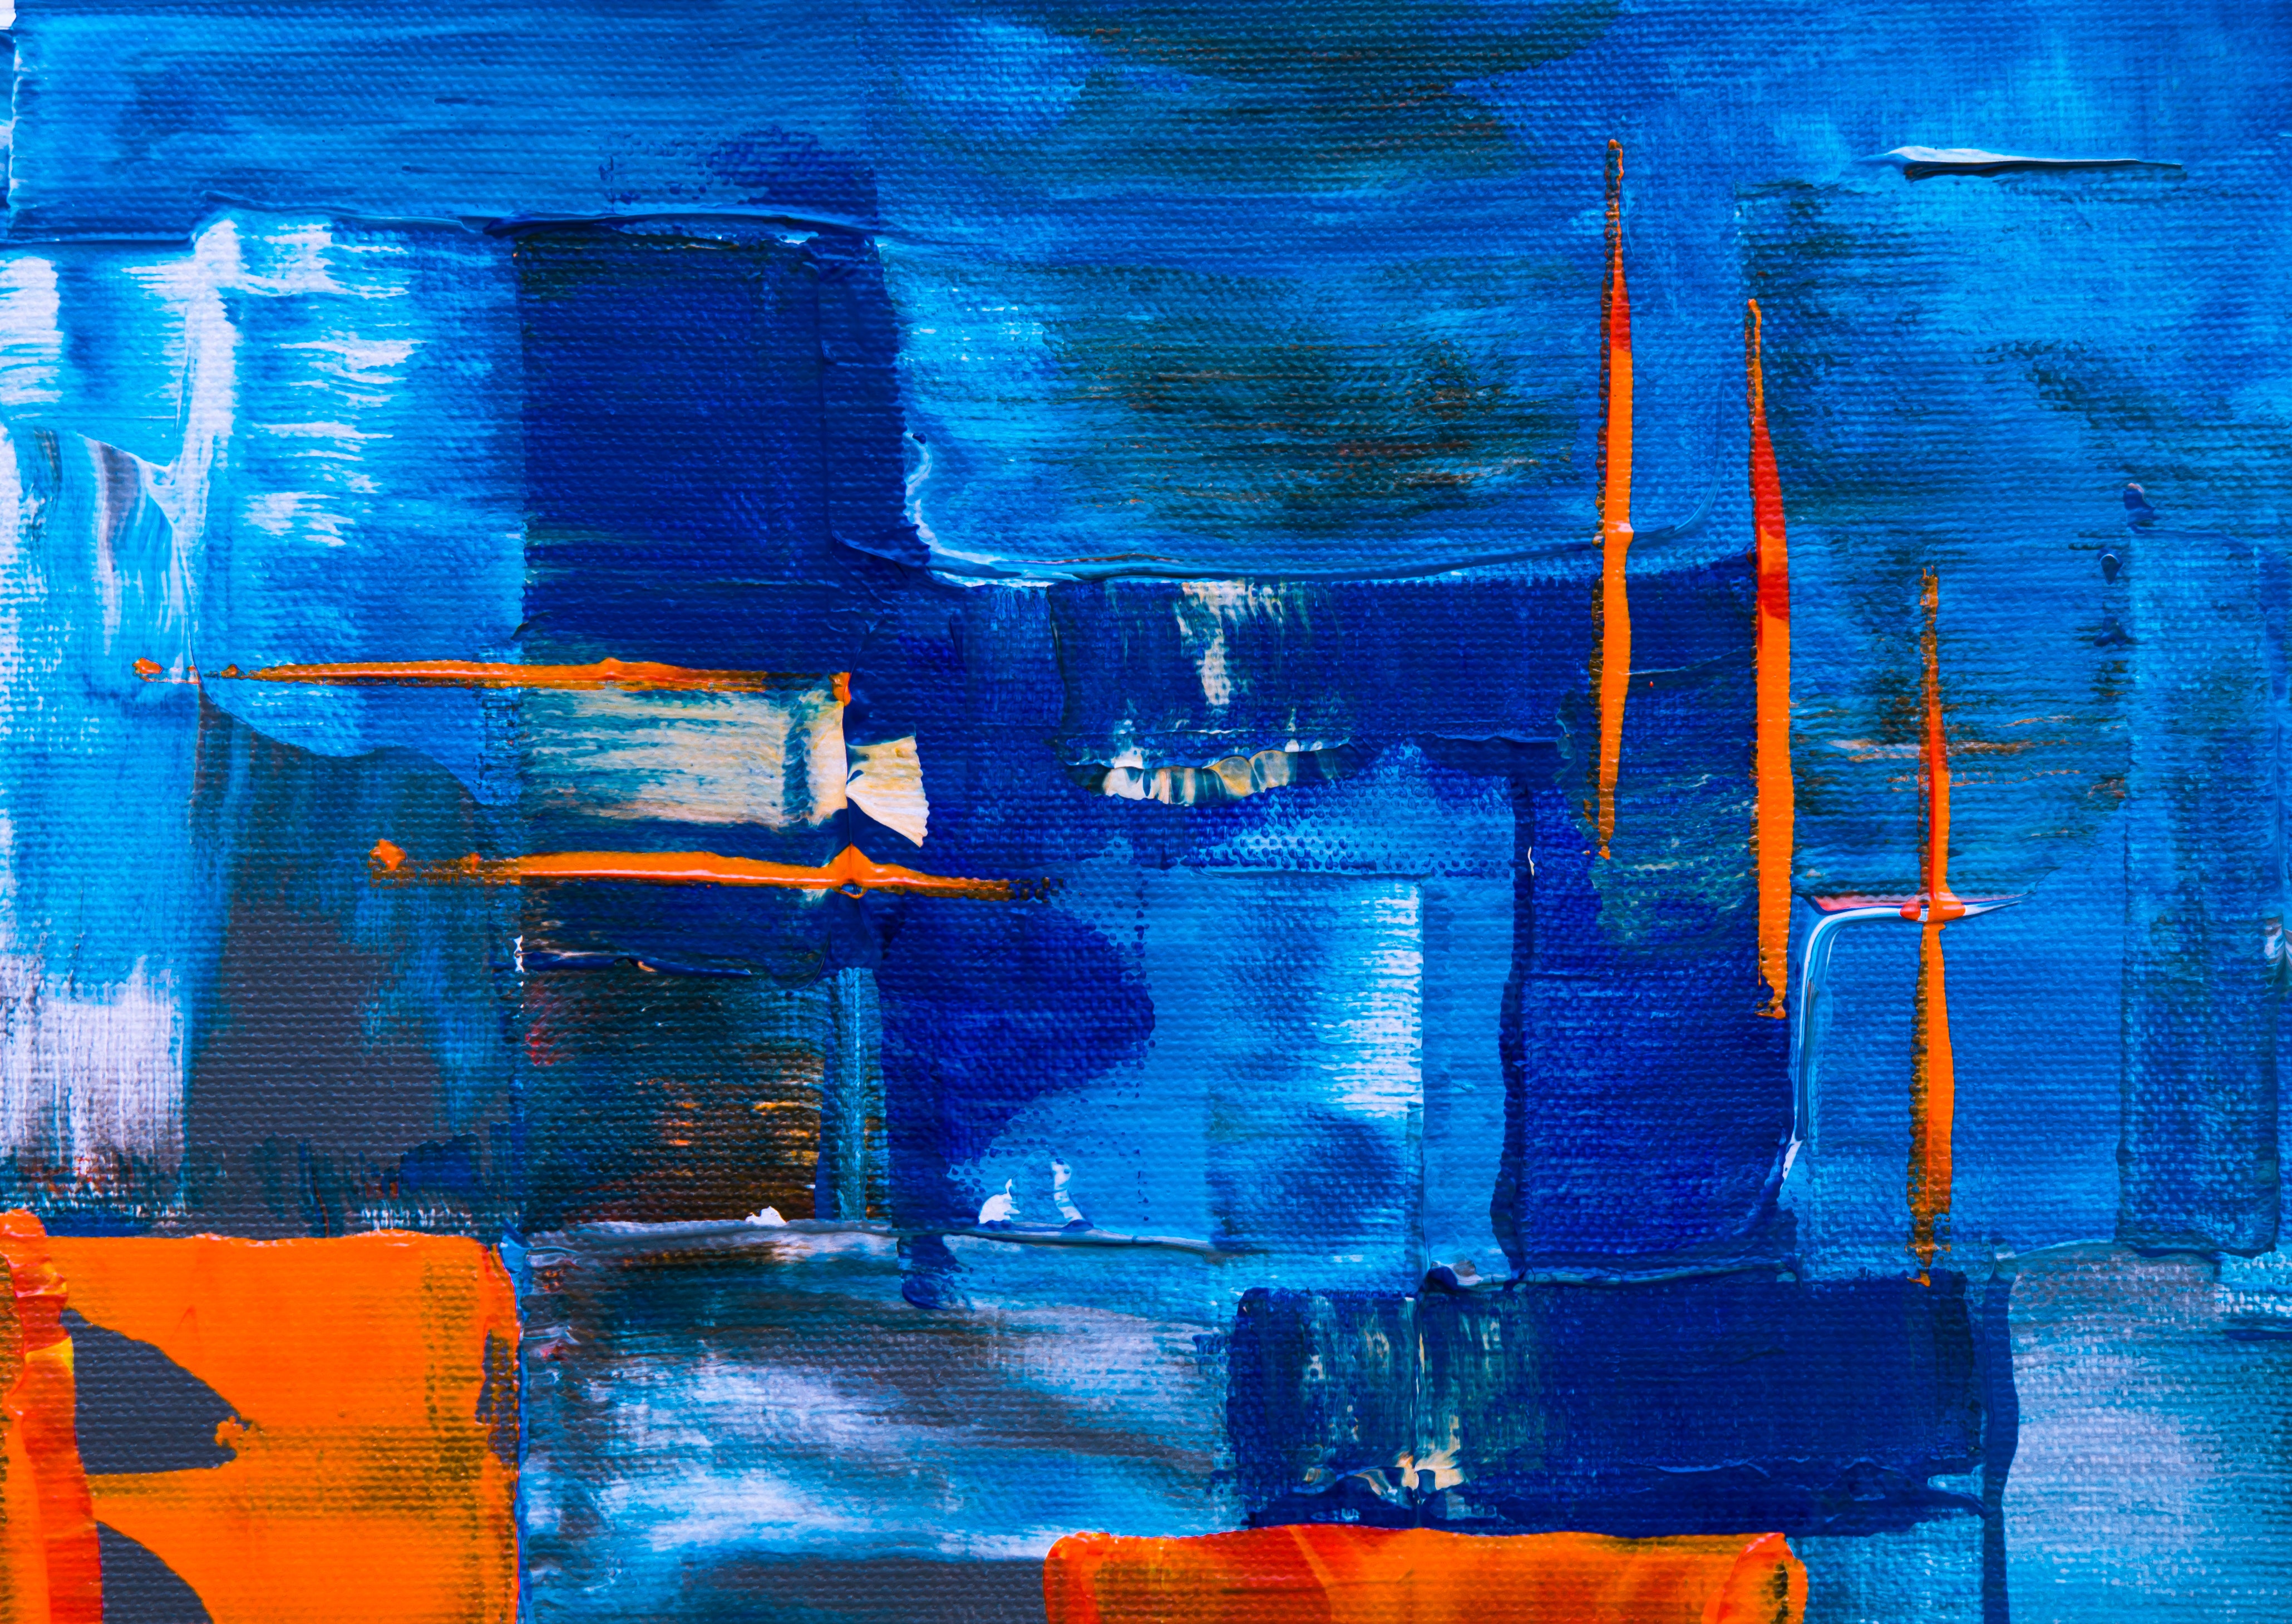
blue, painting, water, modern art, reflection, art, acrylic paint, paint, visual arts, artwork, watercolor paint